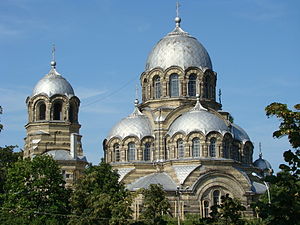
Žvėrynas / Galleri
Žvėrynas seniūnija er en bydel i Vilnius på Neris' højre bred, vest for Senamiestis, Vilnius' Gamle Bydel, og umiddelbart vest for den litauiske parlamentsbygning Seimas. Neris omkranser Žvėrynas på tre sider, på den fjerde side grænser Žvėrynas seniūnija op til Šnipiškės og Karoliniškės. På den anden side af floden, mod nordvest, ligger Vingio parkas i Vilkpėdė seniūnija.